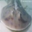
Label: ray